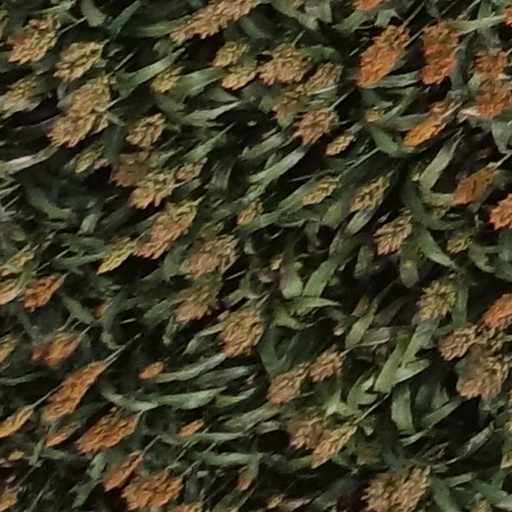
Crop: sorghum